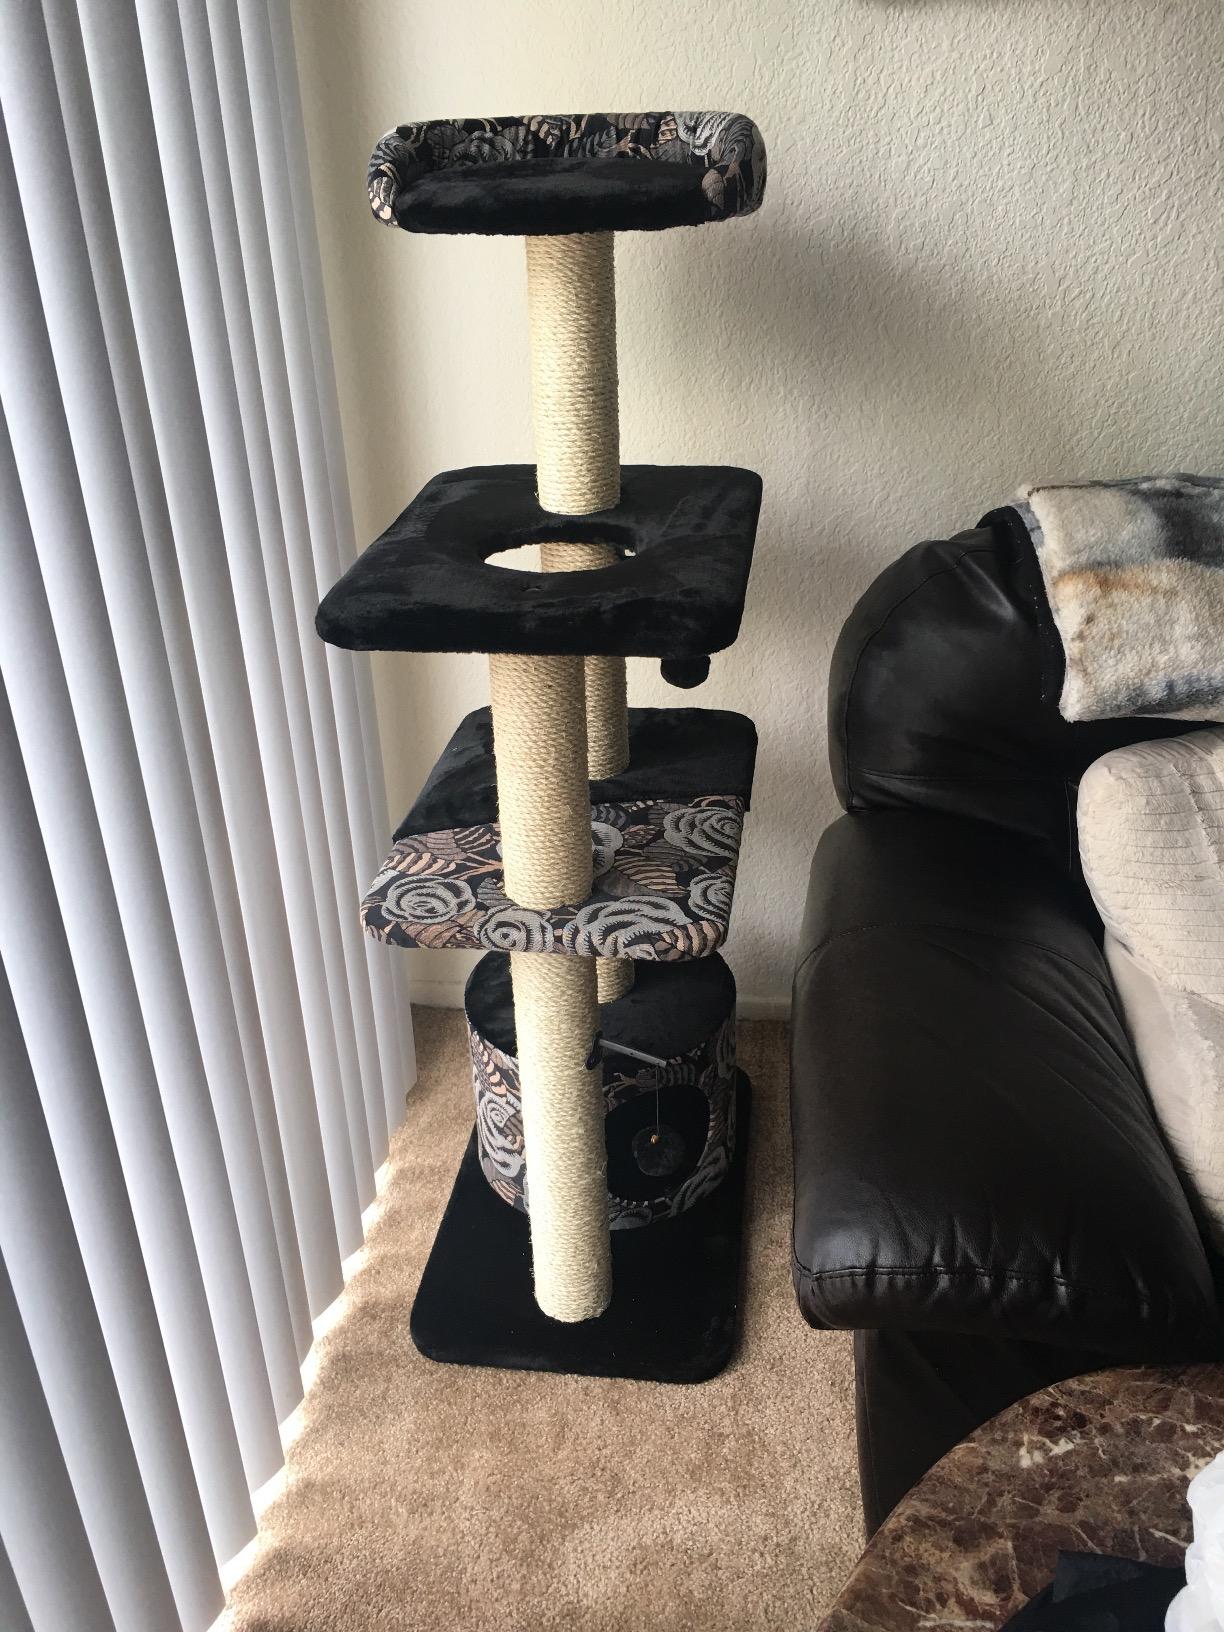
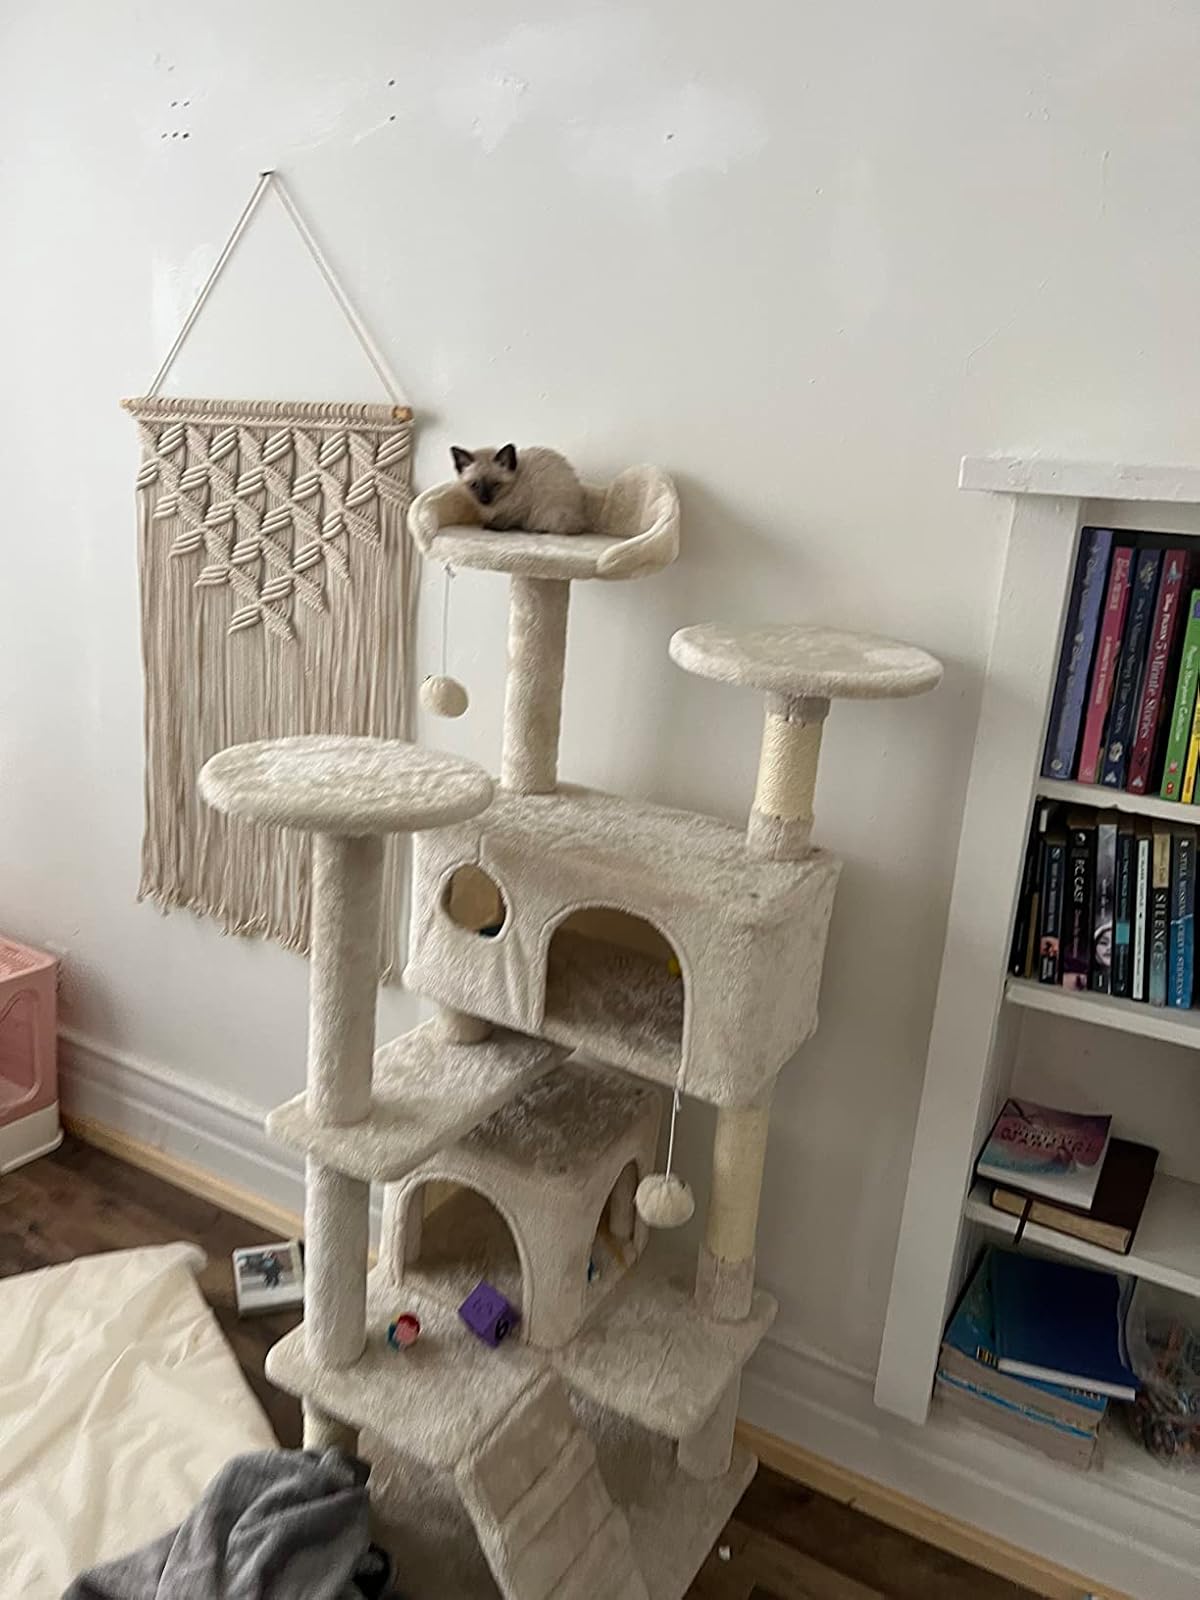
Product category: items_cat tree
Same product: no